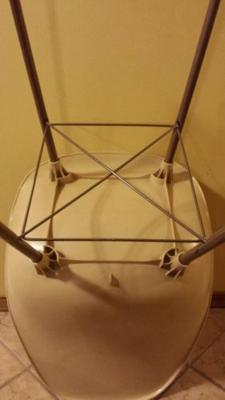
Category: chair